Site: brandenburg
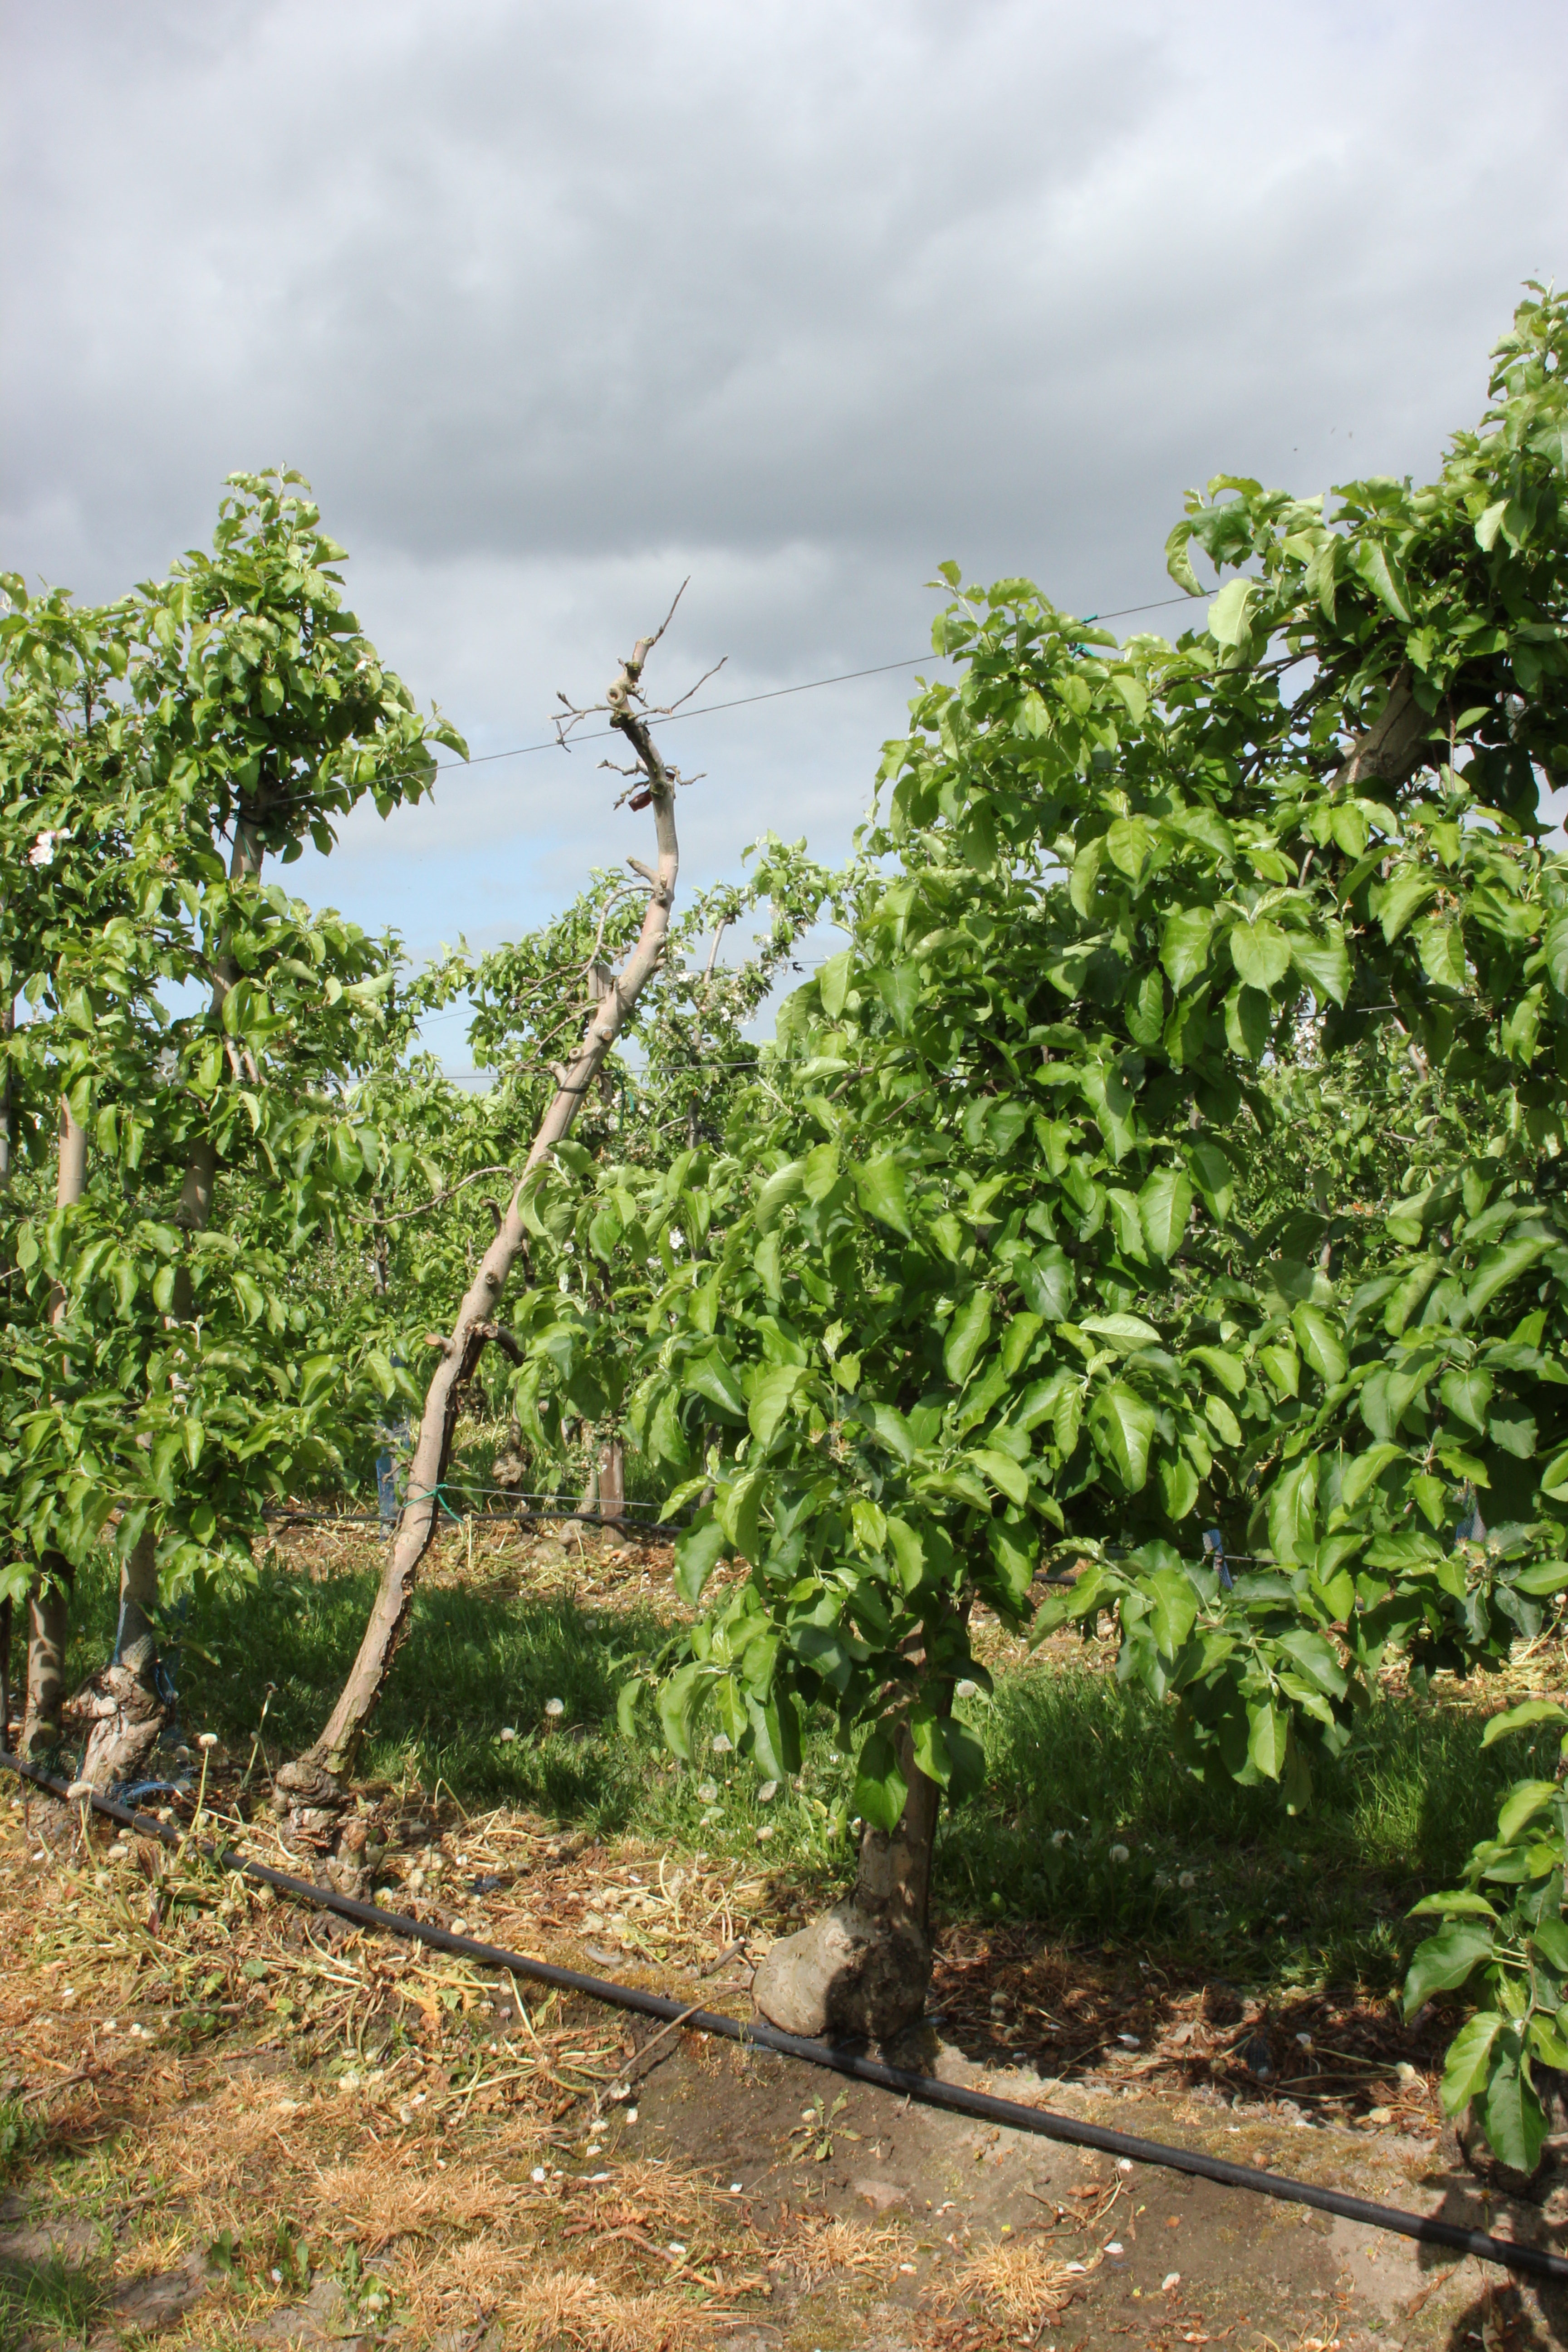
Growth stage (BBCH 67): Flowering